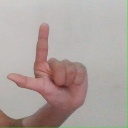
अक्षर: ल